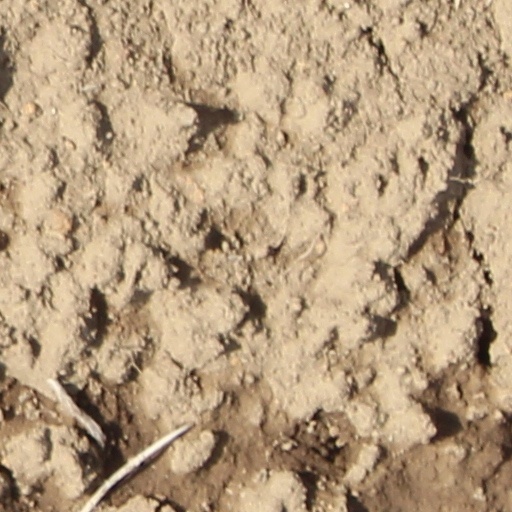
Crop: wheat